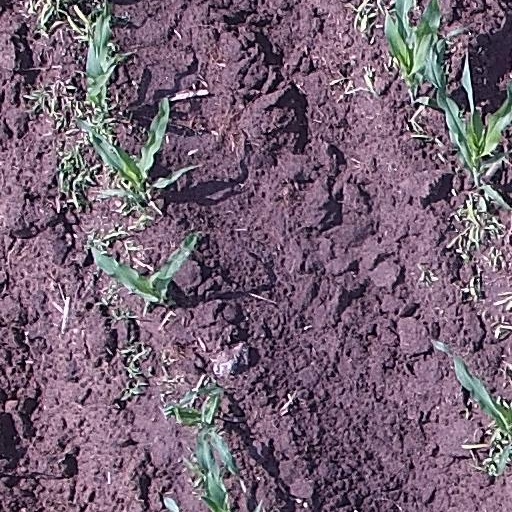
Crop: maize; corn